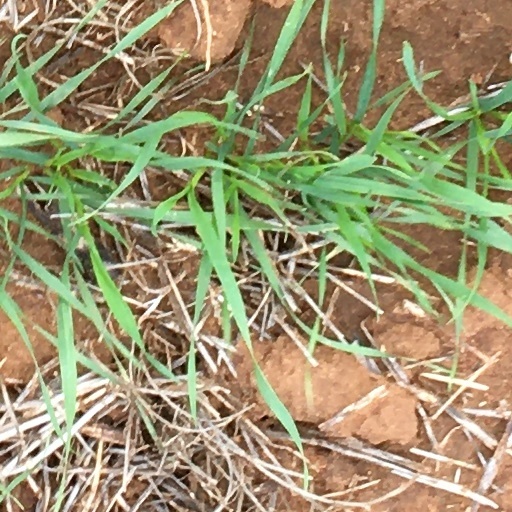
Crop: wheat